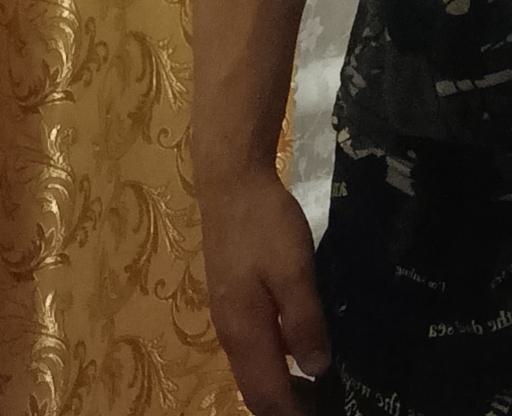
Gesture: no_gesture